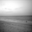
Label: sea